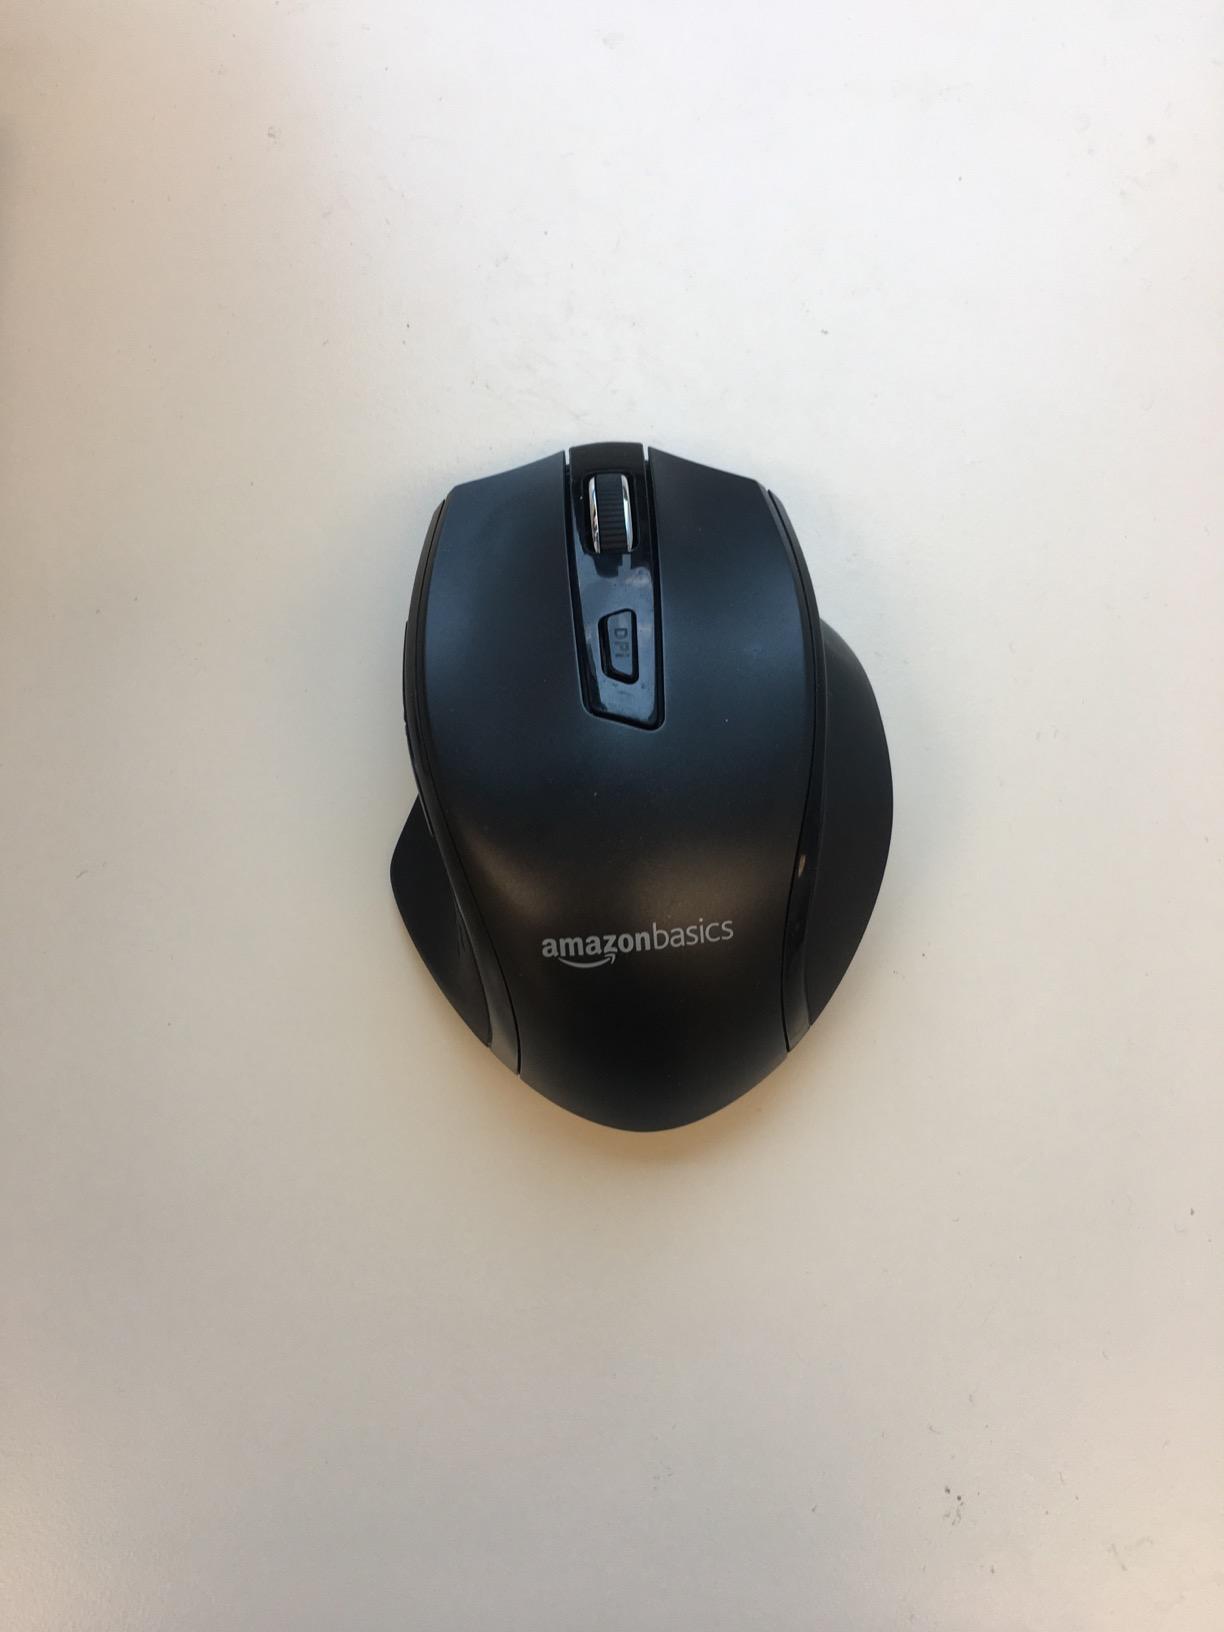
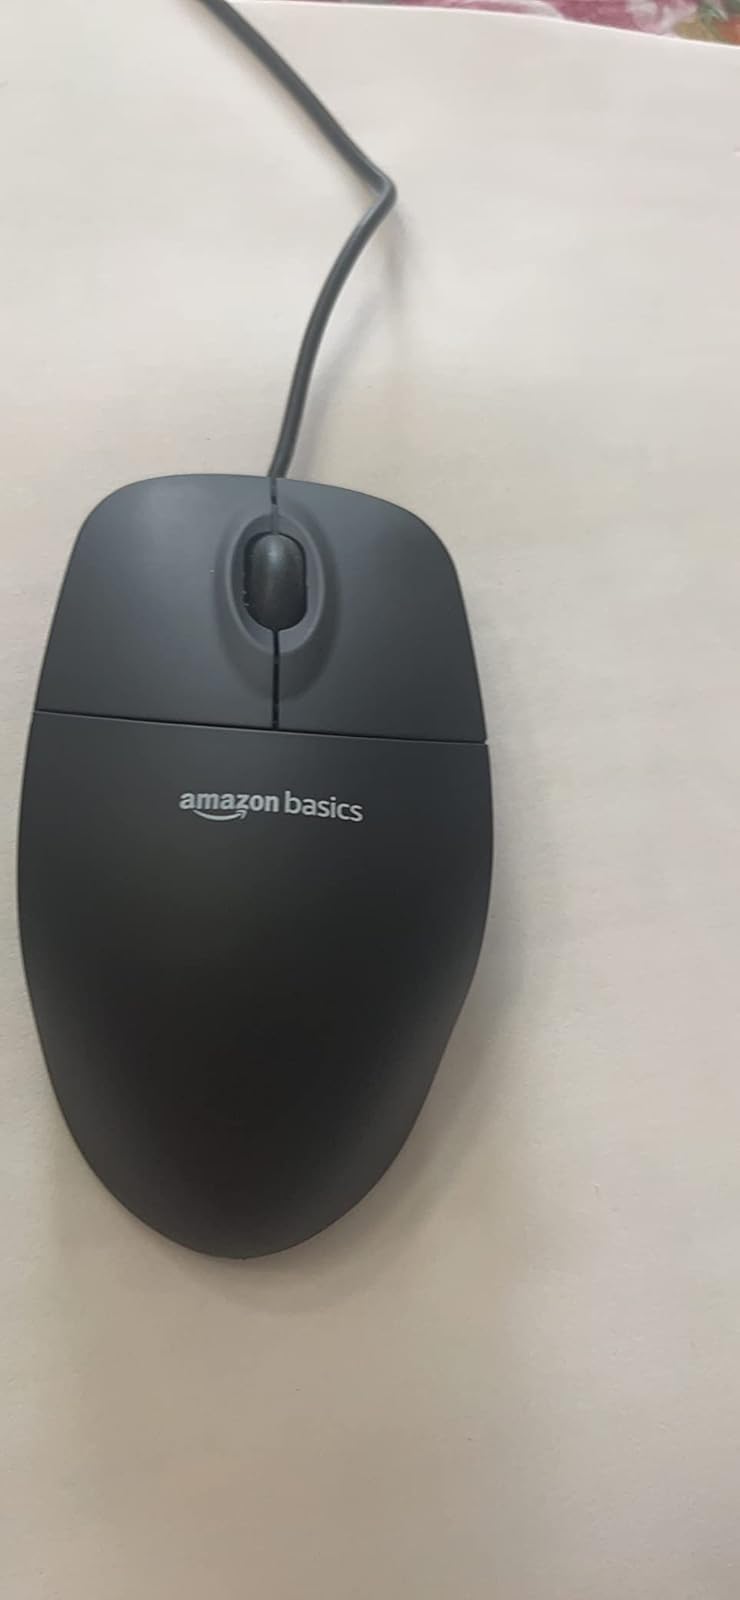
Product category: mouse
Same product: no